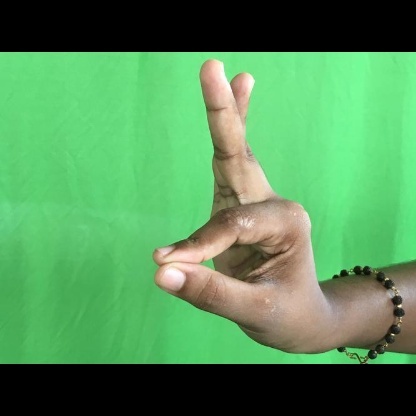
Mudra: Hamsasyam